Babysitting (film)

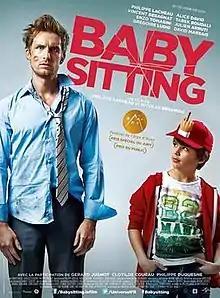
Theatrical poster

Babysitting is a 2014 French comedy film shot in the "found footage" style. It is directed by Nicolas Benamou and Philippe Lacheau. The film is also the directorial debut of Philippe Lacheau which he co-wrote and also starred in along with Alice David and Vincent Desagnat.